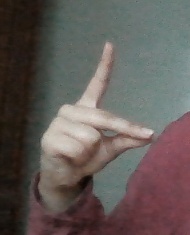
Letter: ta